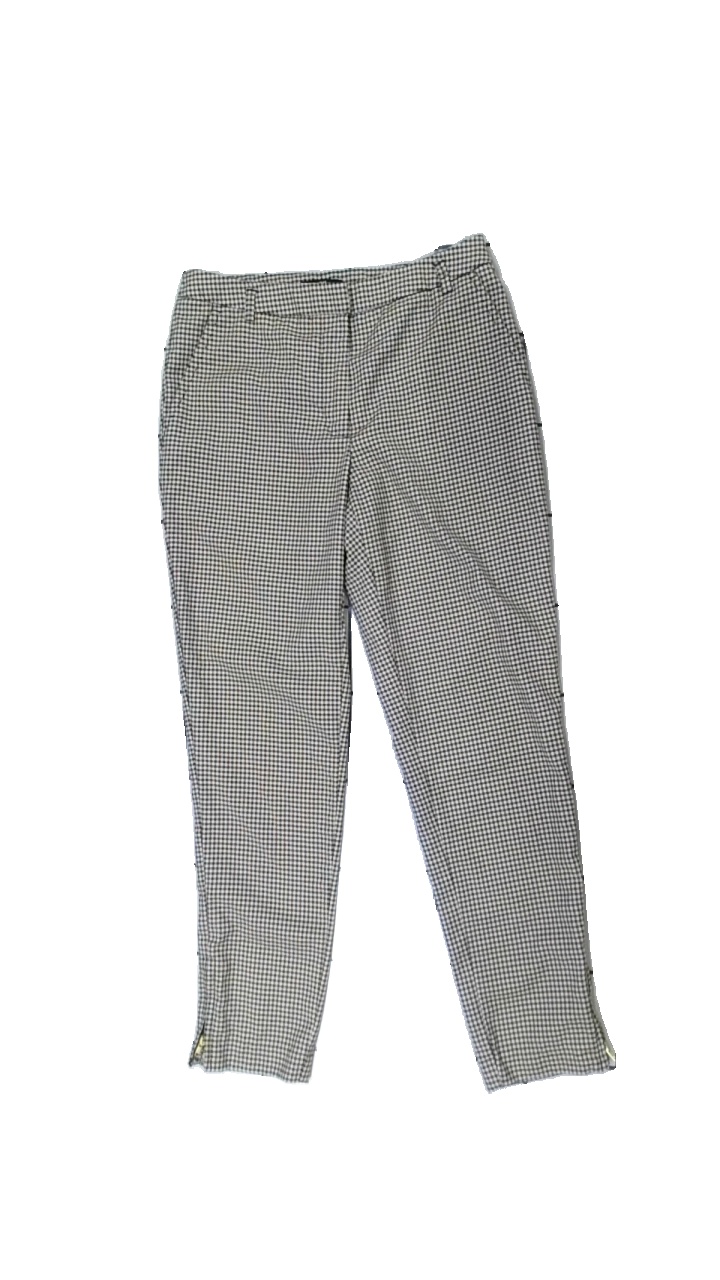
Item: Trousers (Ladies)
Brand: H&m
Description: rutig byxor, någon lös tråd
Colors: Black, Brown, Beige
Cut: Regular
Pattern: Checkered print
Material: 72% polyester 28% cotton
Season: All
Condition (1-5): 4
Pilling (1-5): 5
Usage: Reuse
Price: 50-100